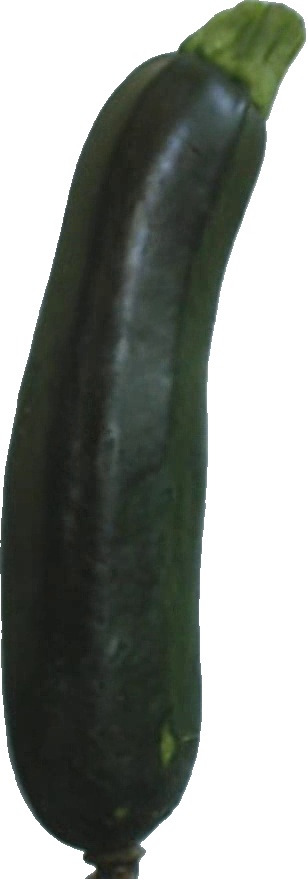
Label: zucchini_dark_1